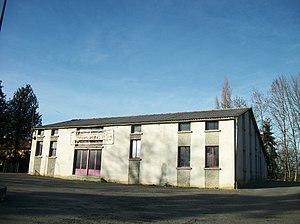
Foyer rurale
Cuguron est une commune française située dans le département de la Haute-Garonne, en région Occitanie.